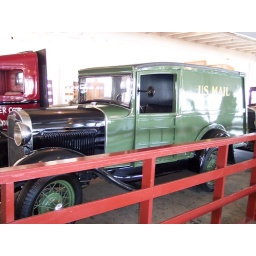
old mail truck in ferry boat at Fisherman's Wharf